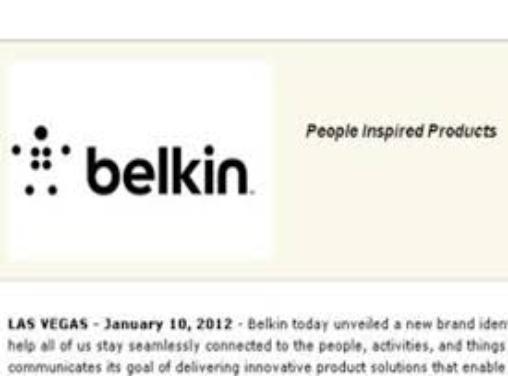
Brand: BELKIN-1
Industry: Electronic